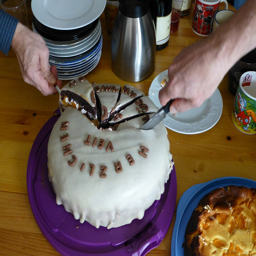
People cutting in to and serving an iced cake
Even in a foreign language, the cake is a good one.
One person cutting a cake while the other pulls out slices on a spatula.
some people that are cutting on a cake
Some people reaching to a big pretty cake.